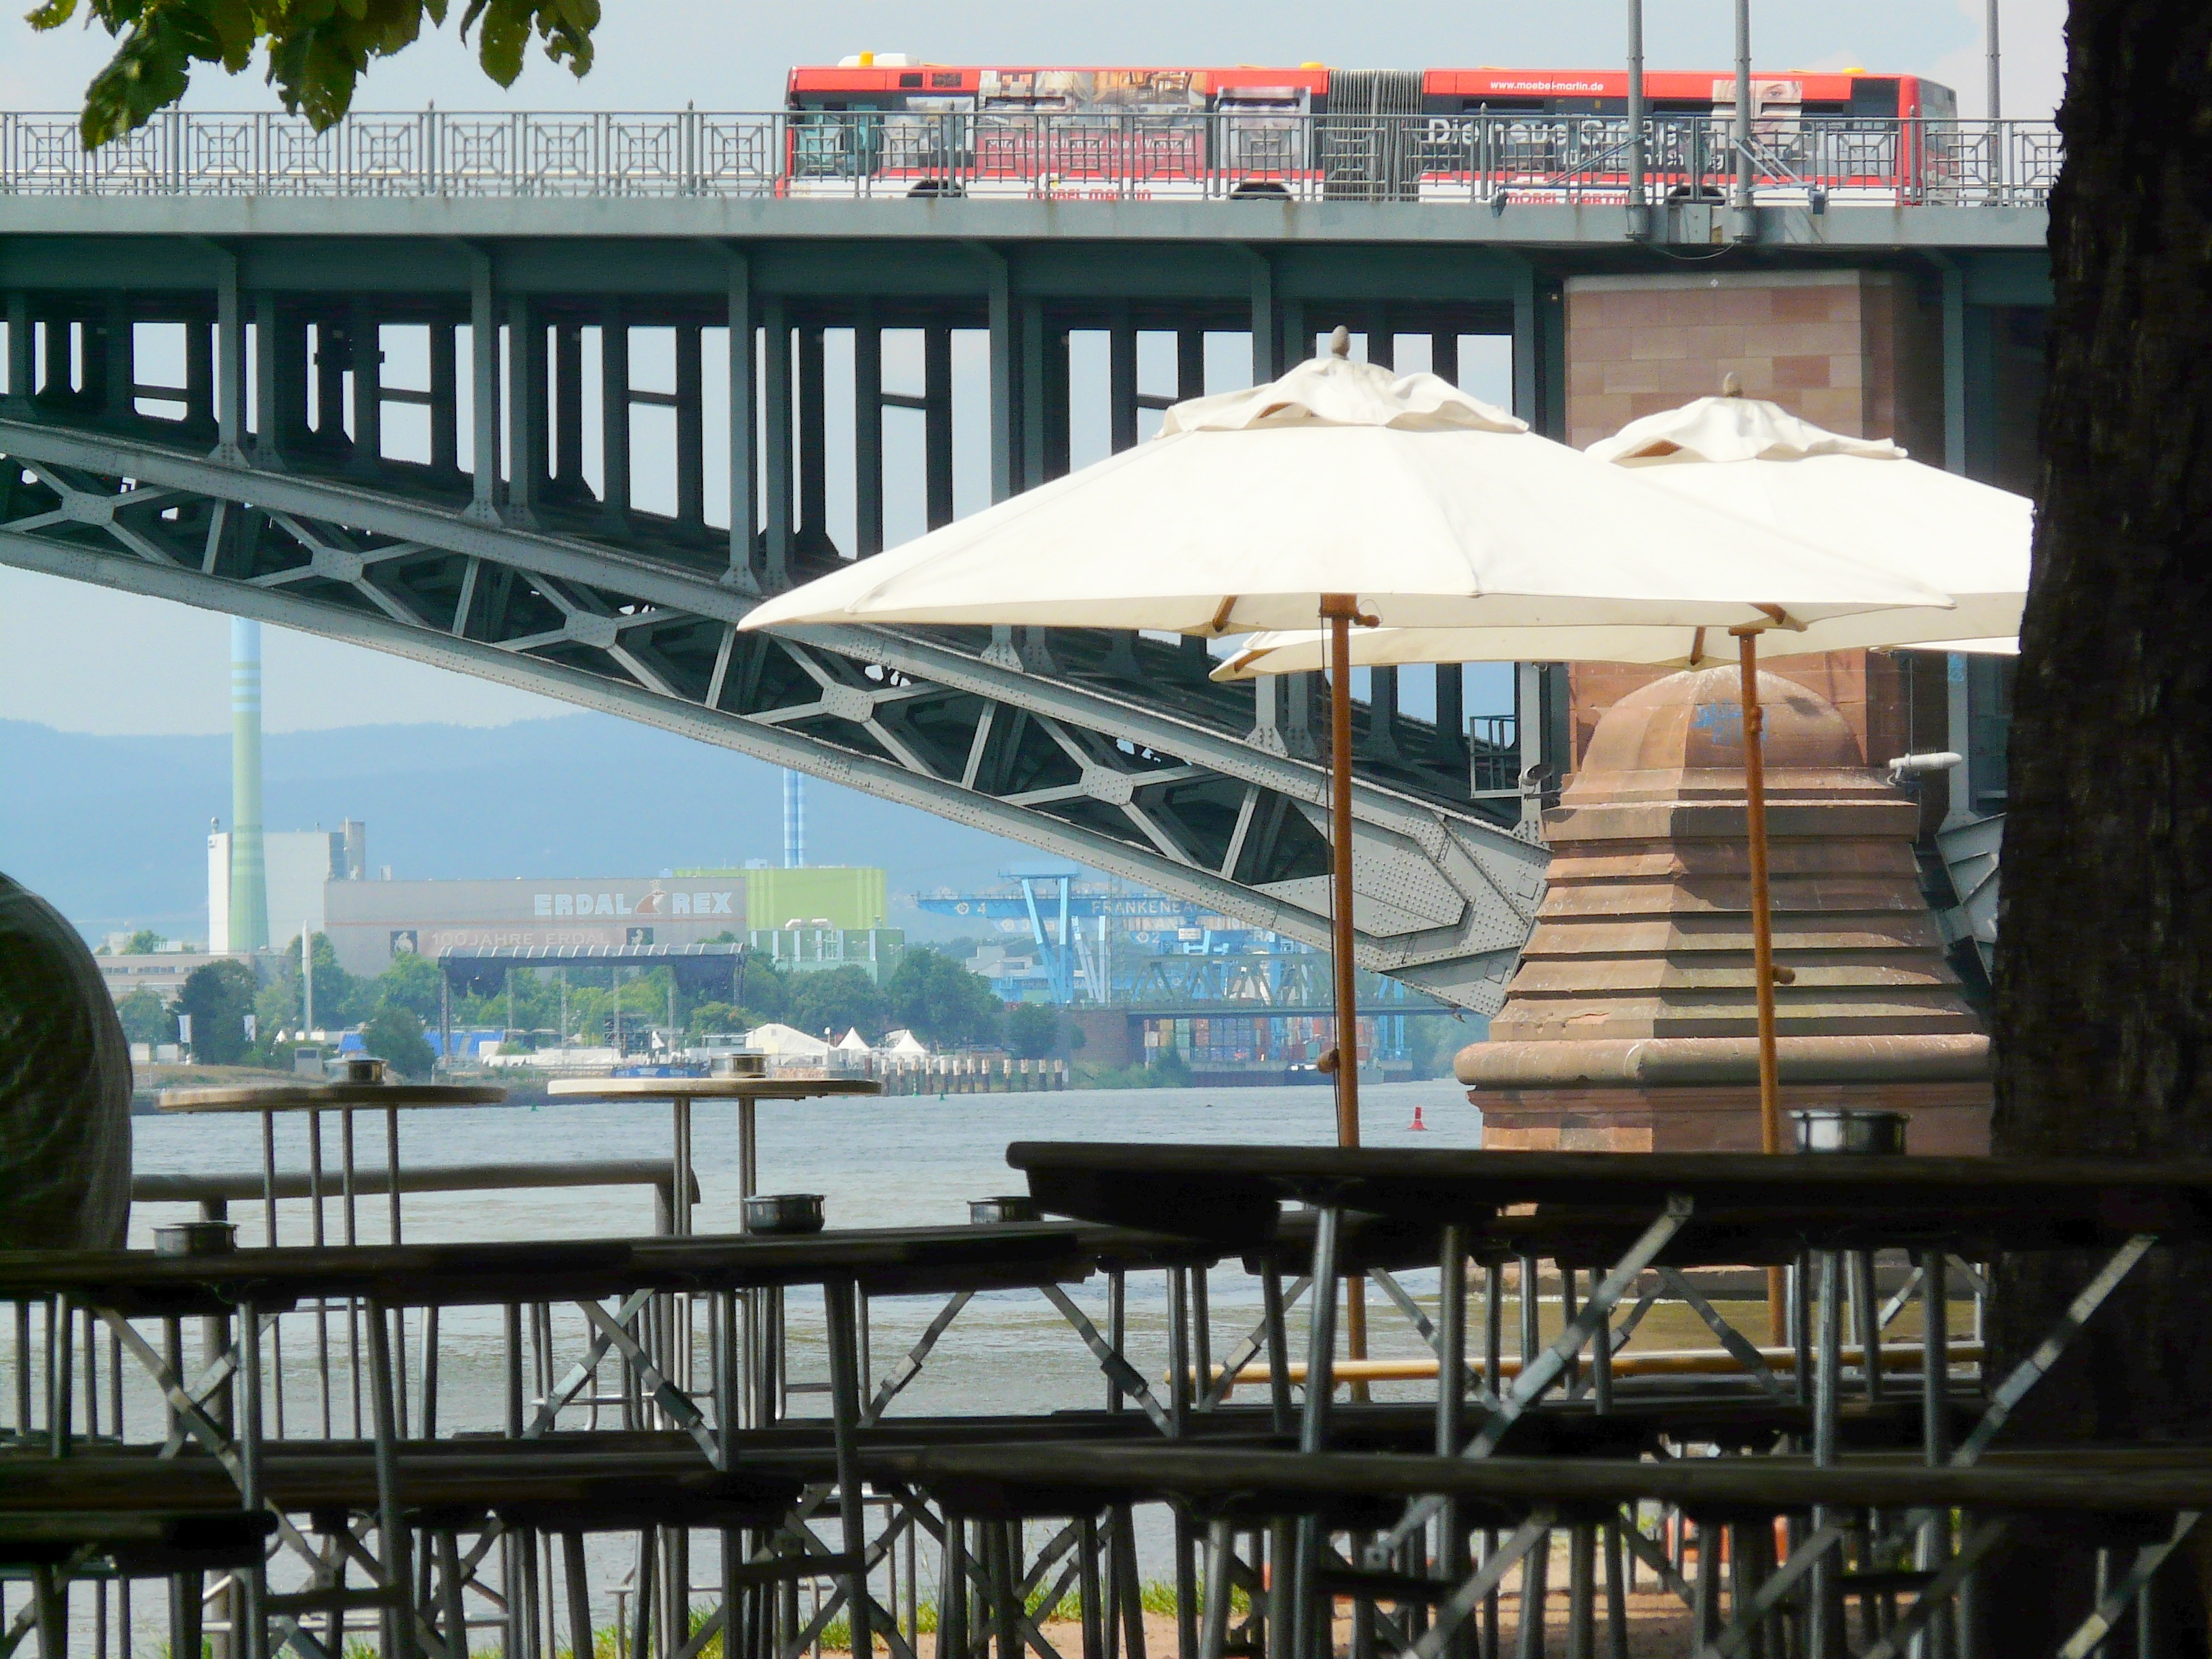
dock, bridge, pier, walkway, transport, vehicle, public transport, parasol, out, gastronomy, outside catering, beer garden, dining tables, garden table, on the river, mainz kastel